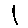
Label: 1